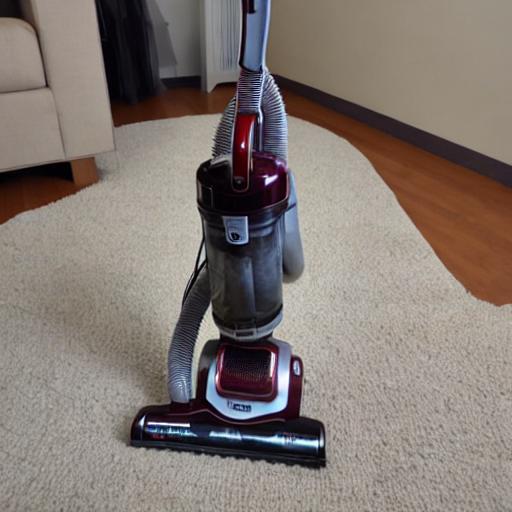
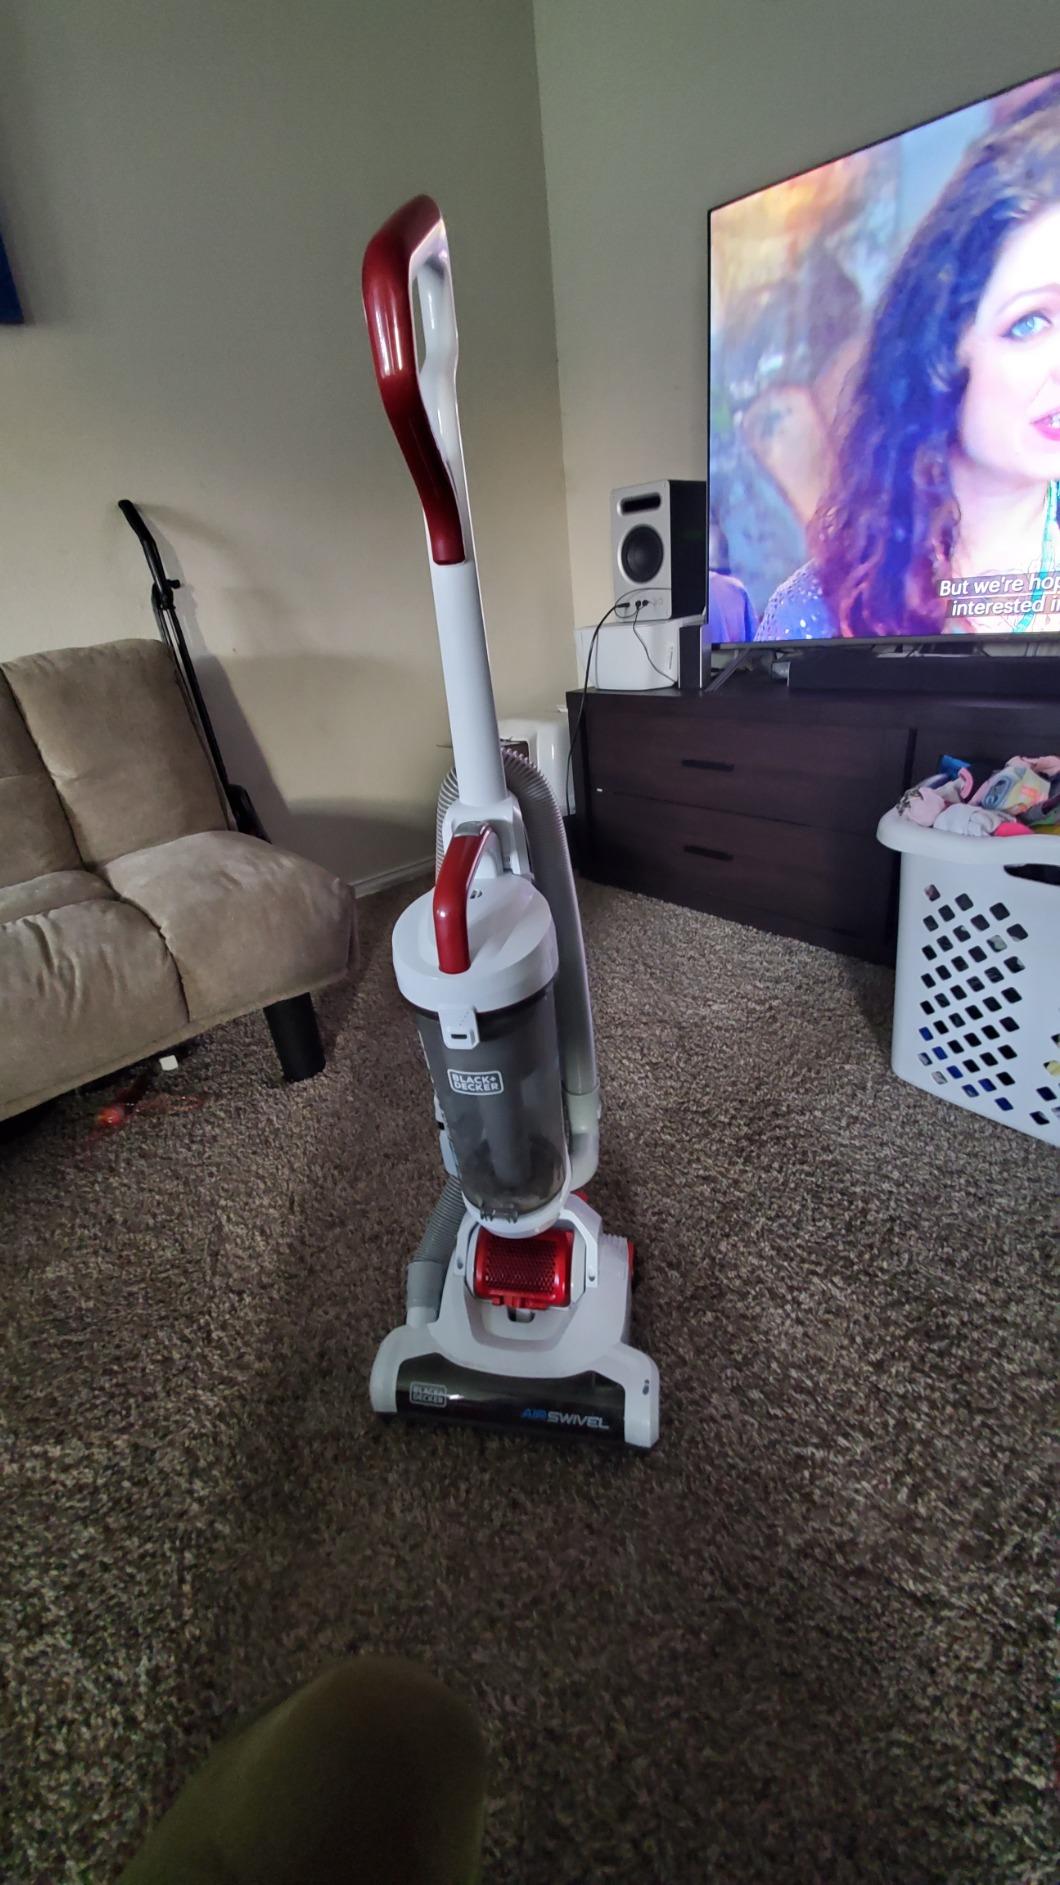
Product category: items_vacuum
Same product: no